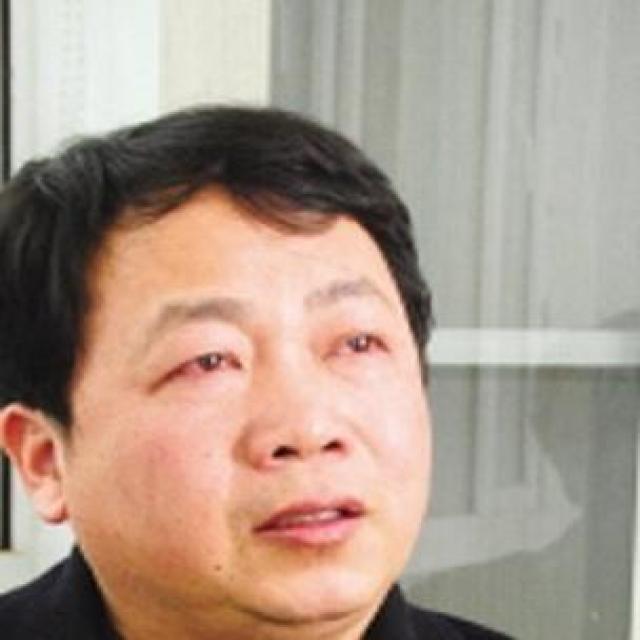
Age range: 45-64